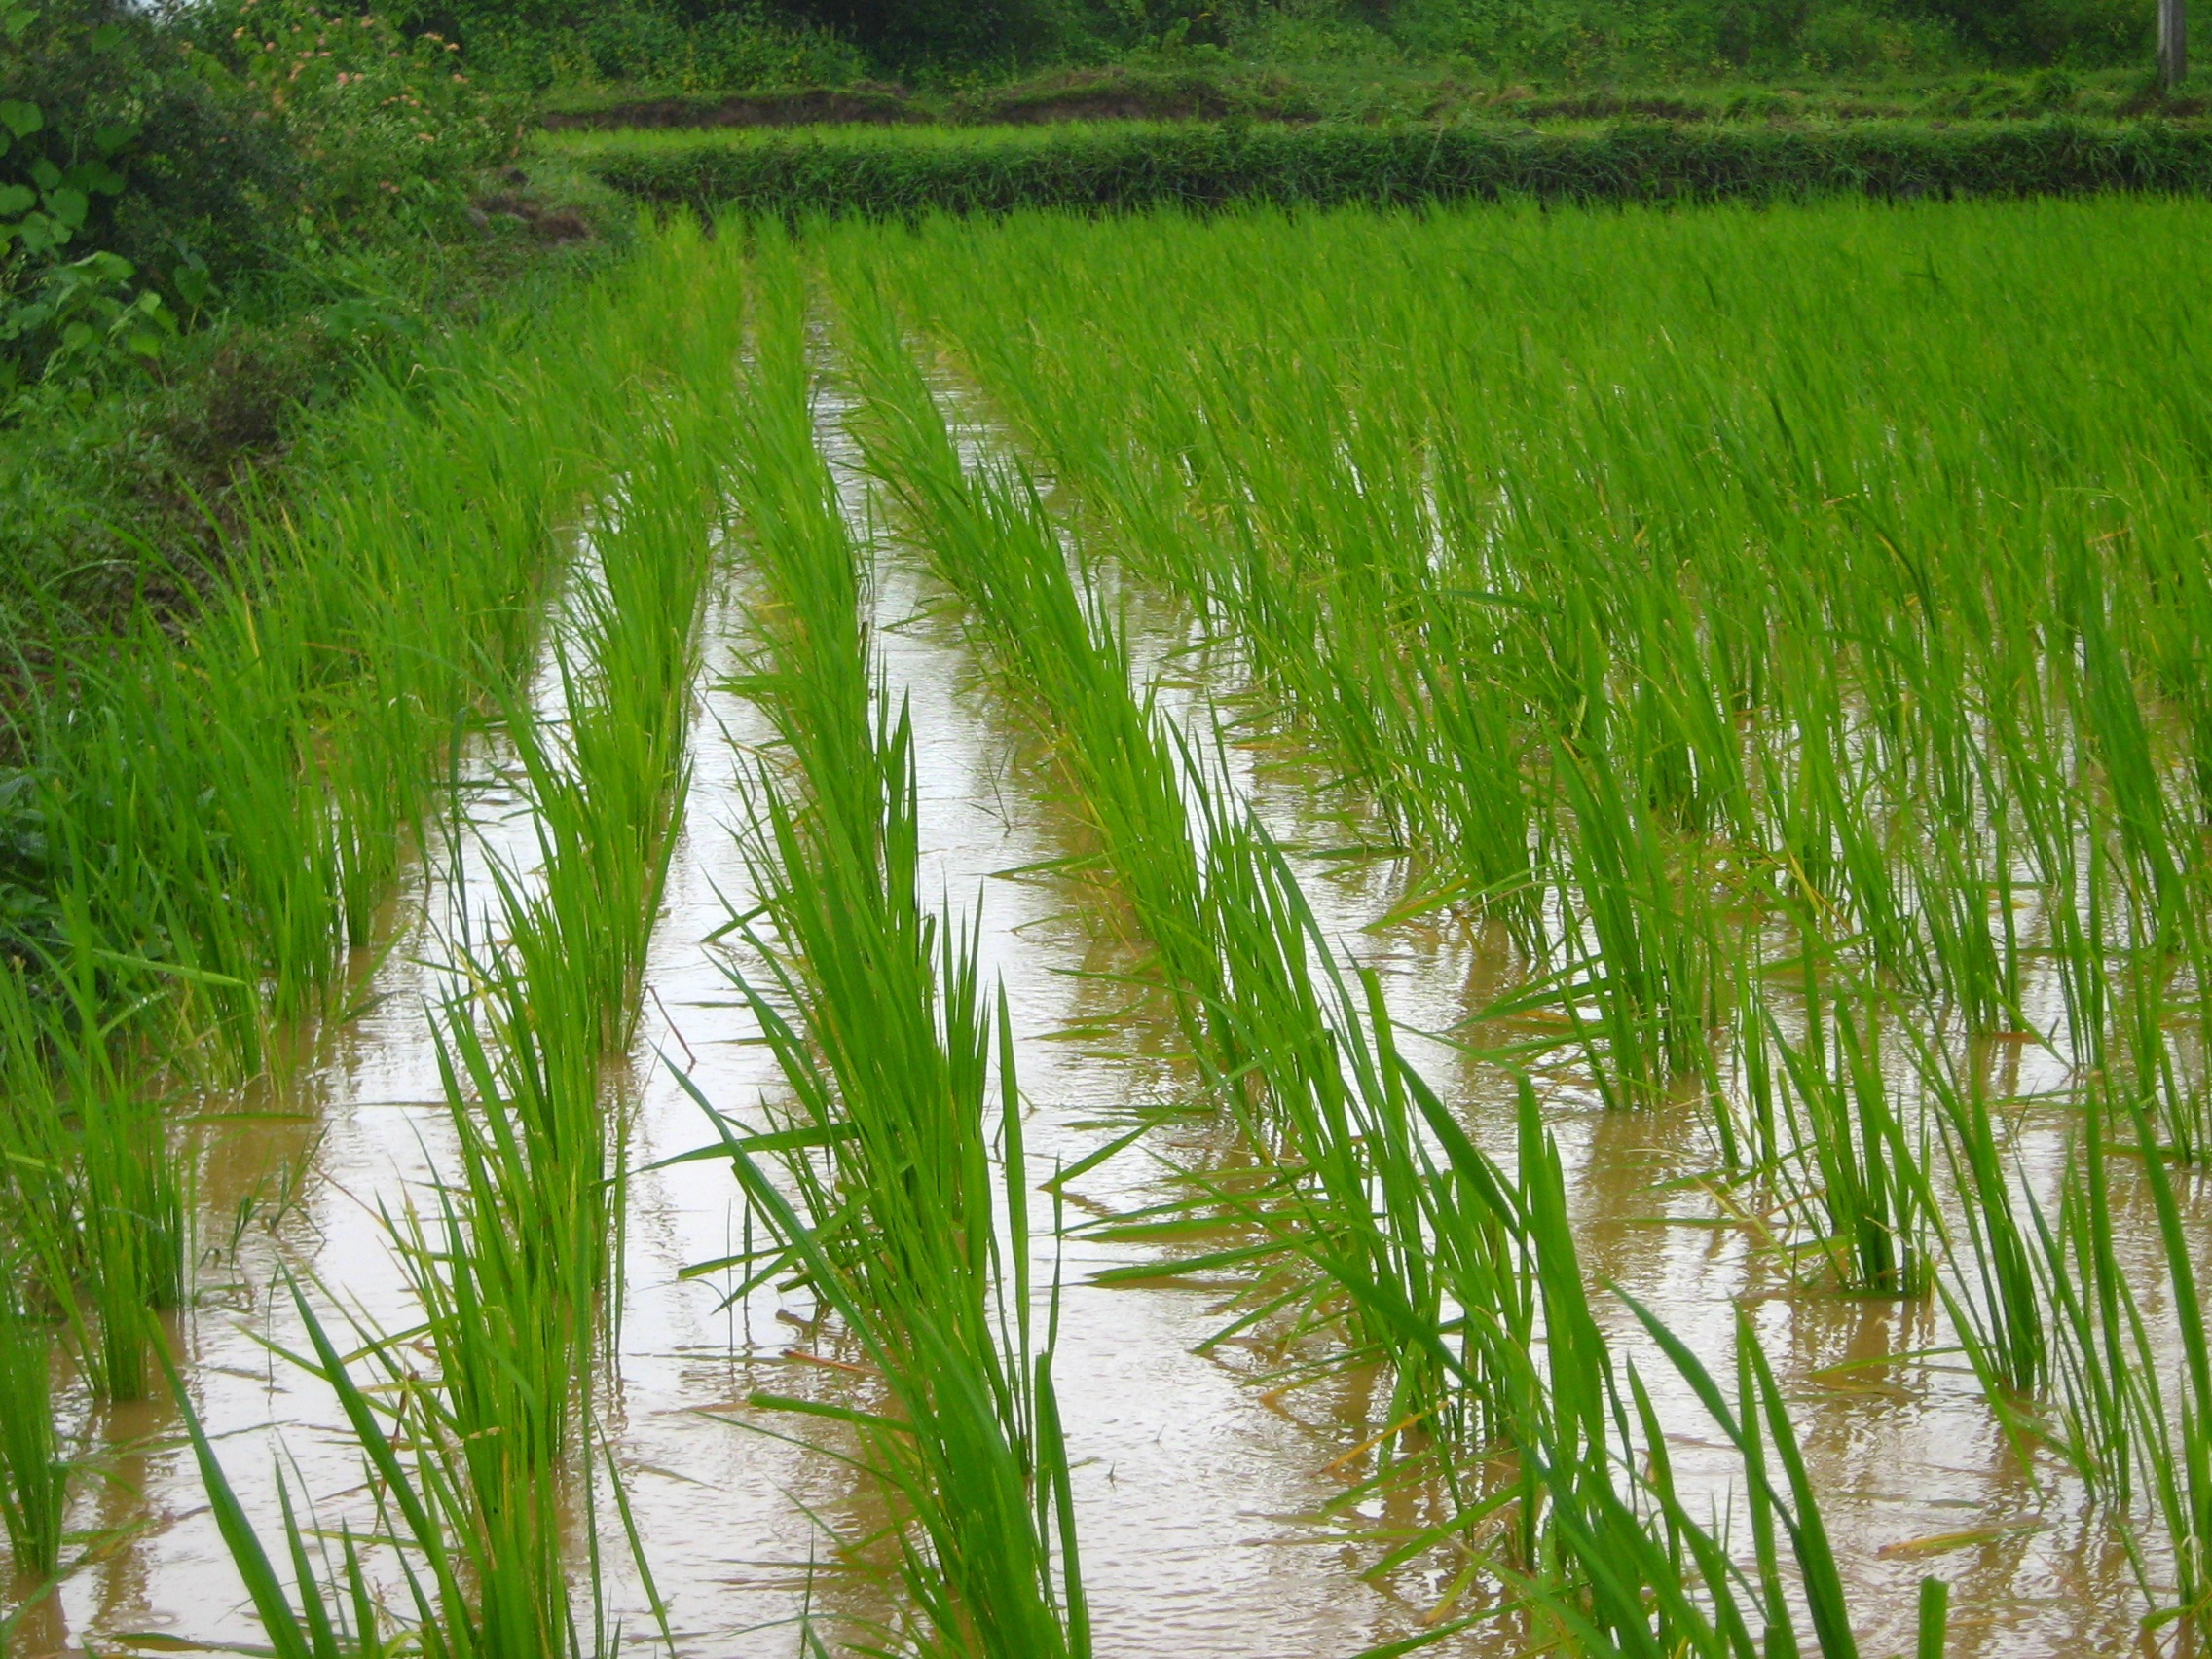
landscape, nature, grass, outdoor, growth, plant, field, farm, countryside, ripe, environment, rural, green, farming, harvest, crop, natural, monsoon, soil, asia, agriculture, rice, season, farmland, terrace, wetland, plantation, india, rains, indian, organic, pune, maharashtra, paddy field, chrysopogon zizanioides, geographical feature, grass family, phragmites, rice farm